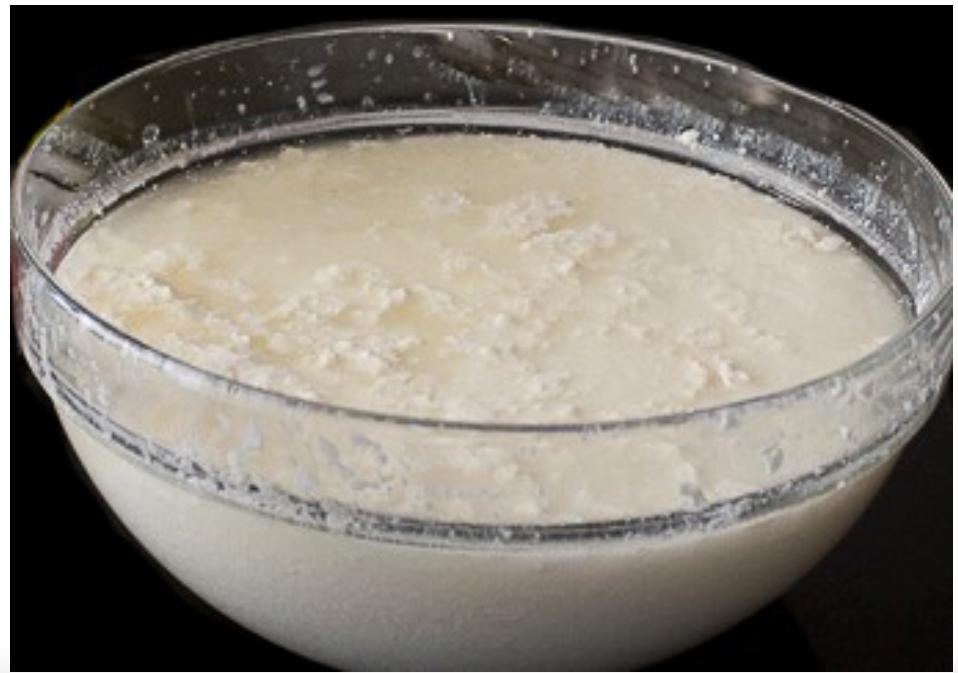
Kwenye maziwa yaliyochemshwa ama maziwa yaliyowekwa yaliyotengenezwa kuwa mtindi ama mtindi wa asili [cs]plain yoghurt[cs]. Mtindi hii bidhaa za maziwa inayopatikana kwa njia ya kuchemshwa maziwa kisha kunywa kwa muda iliyowekwa na kuanza.